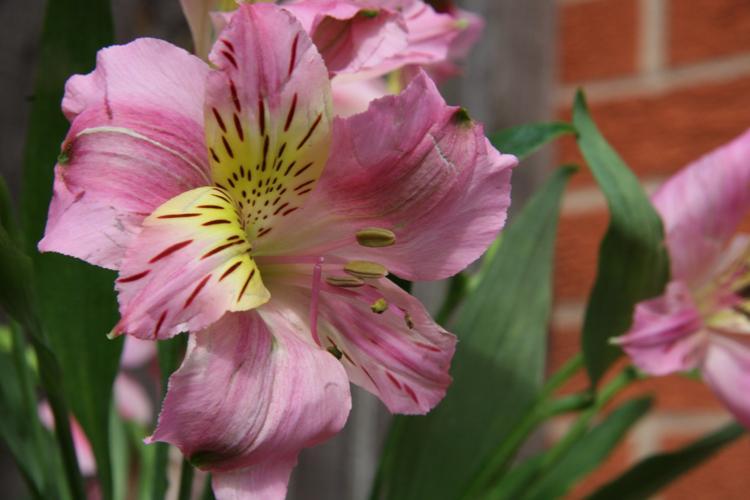
Label: peruvian lily